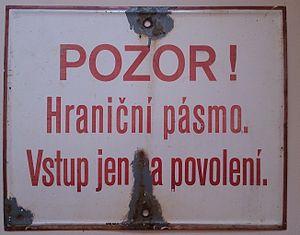
Une zone tampon peut par exemple être une zone démilitarisée, un no man's land ou un autre type de zone frontalière.